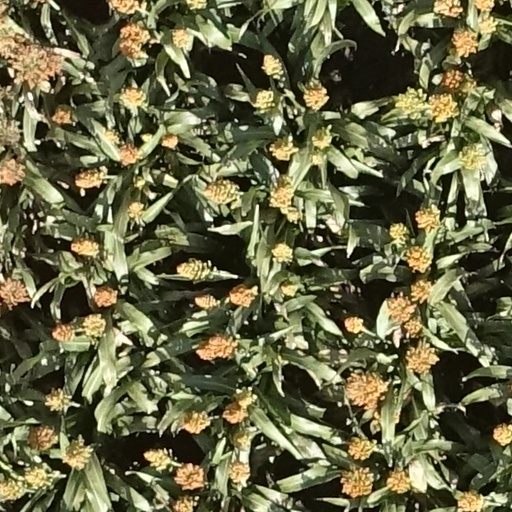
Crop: sorghum